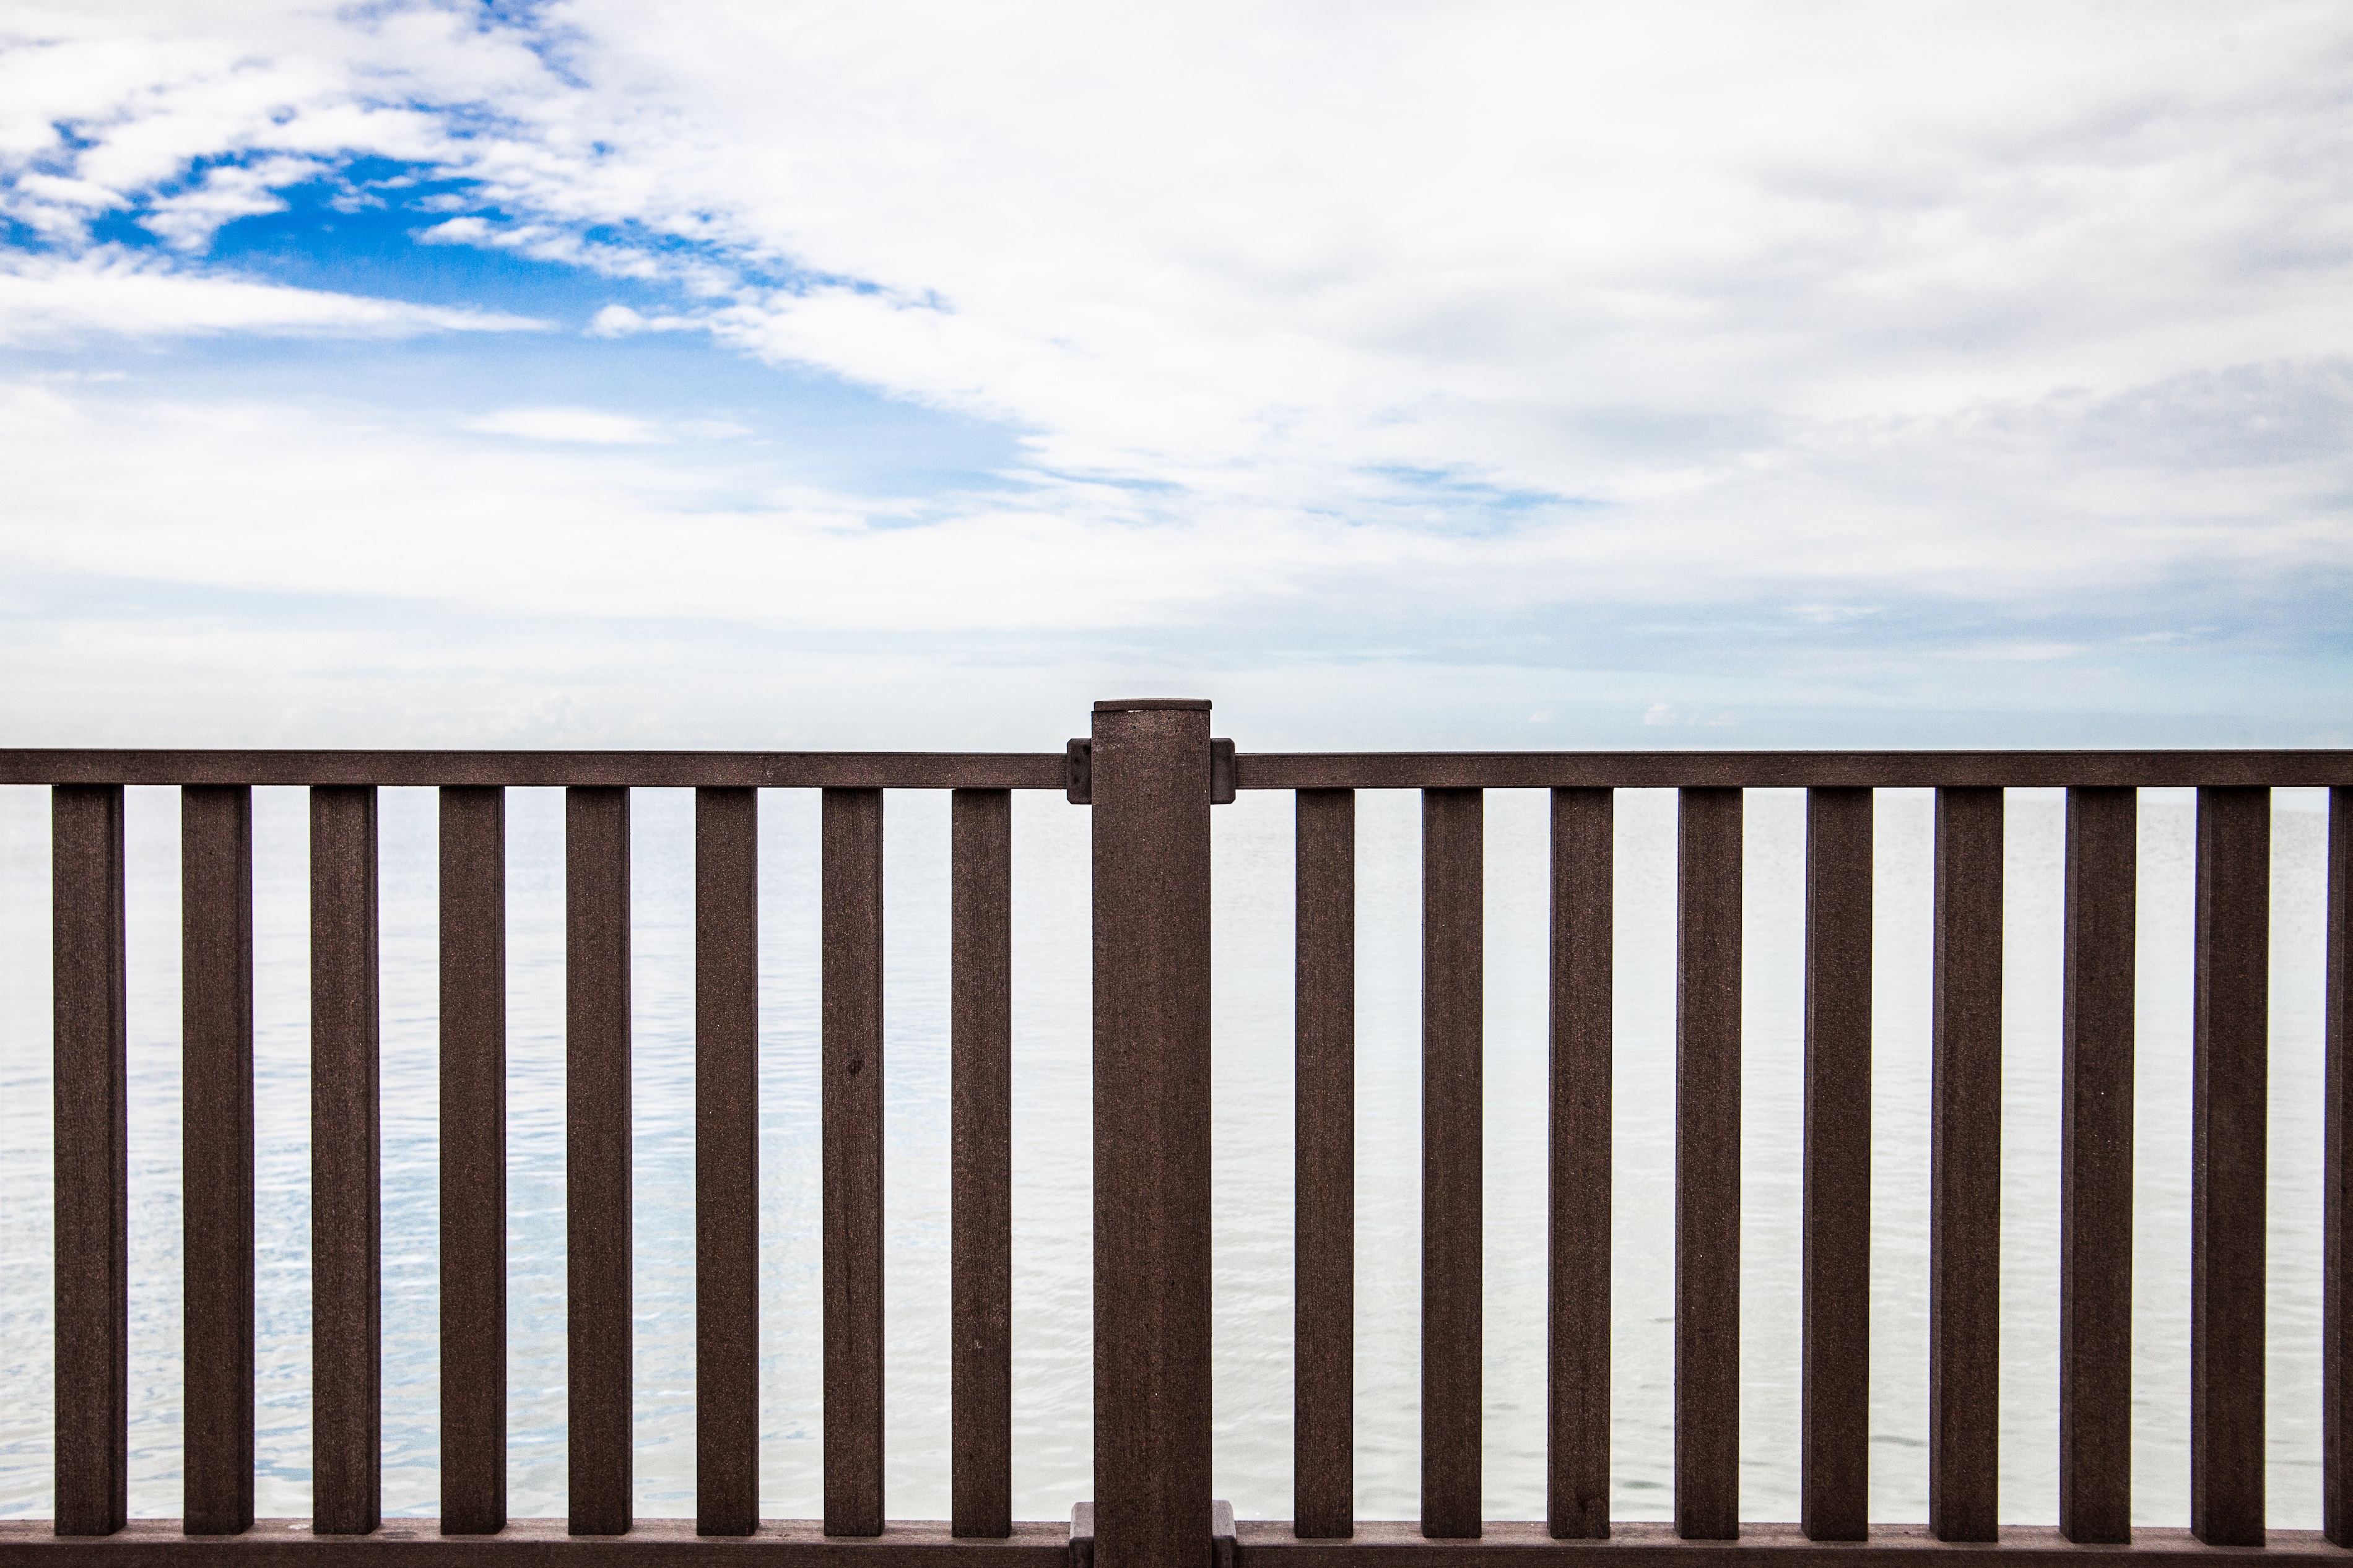
fence, wood, gate, picket fence, product, outdoor structure, home fencing